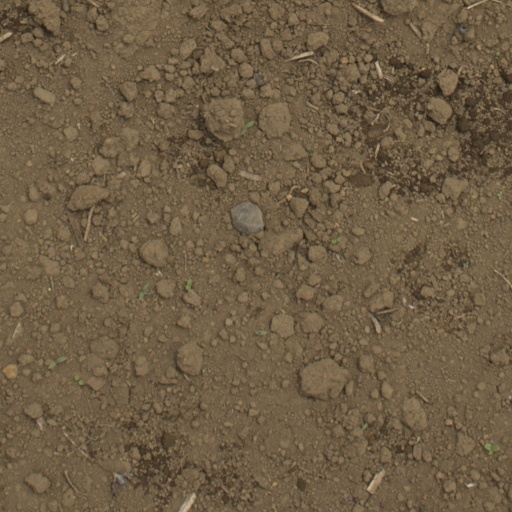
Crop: Jerusalem artichoke